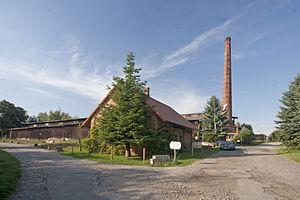
Šárovcova Lhota est une commune du district de Jičín, dans la région de Hradec Králové, en Tchéquie. Sa population s'élevait à 8 601 habitants en 2017.